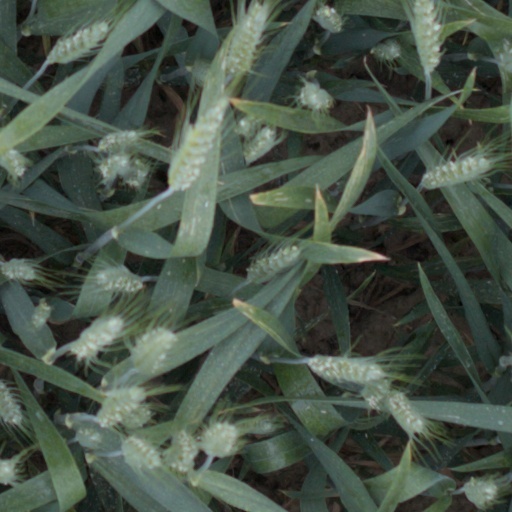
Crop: wheat